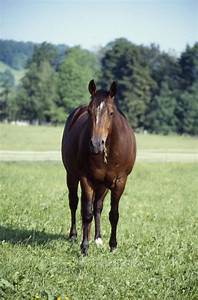
Label: cavallo